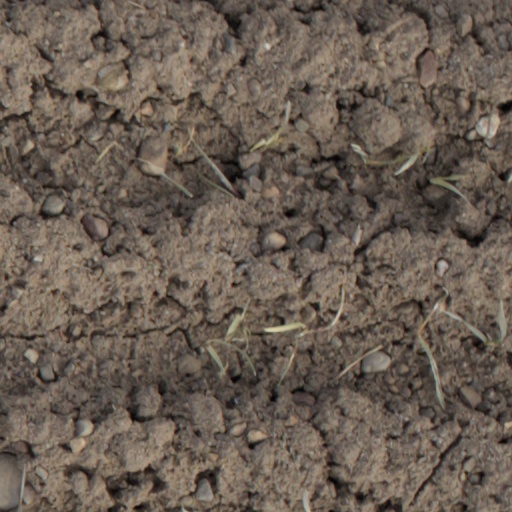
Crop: wheat